Ithaca (island)

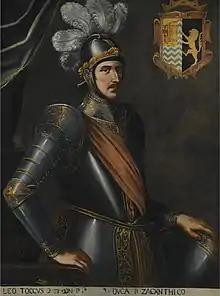
Leonardo III Tocco, count of Cephalonia, Ithaca and Zakynthos

The island, often referred to with the name 'Val di Compare', followed the fortunes of its bigger neighbor Cephalonia throughout the 12th and 13th centuries, when it formed part of the holdings of various Latin rulers. In 1185, when Cephalonia and Zakynthos were captured by Margaritone of Brindisi, it is most likely that Ithaca was among the territory he conquered. Later, Ithaca changed ownership together with Cephalonia, first to the Orsini family after Margaritone's death, and then to John of Gravina, prince of Achaia, who conquered them from the Orsini in 1324. From 1333 until 1357 the islands were transferred to Robert of Taranto, who in 1357, bestowed them upon Leonardo Tocco, a Neapolitan courtier. While Ithaca had until now merely followed the fate of Cephalonia, it is under the Tocco that more specific mentions of Ithaca begin to appear in the record. In the 15th century, there was one family, the Galati, with noble privileges and land interests on the island given by the Tocco family.